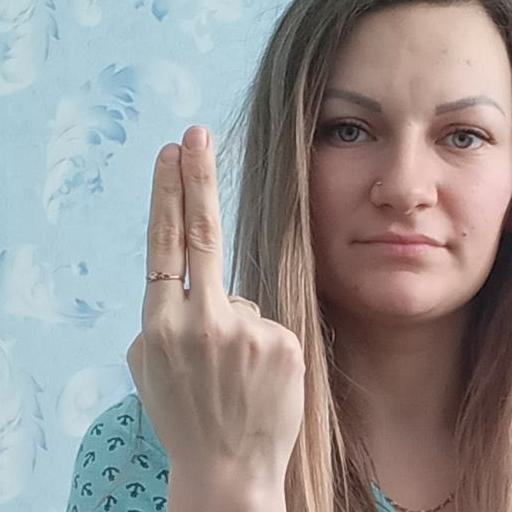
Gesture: two_up_inverted